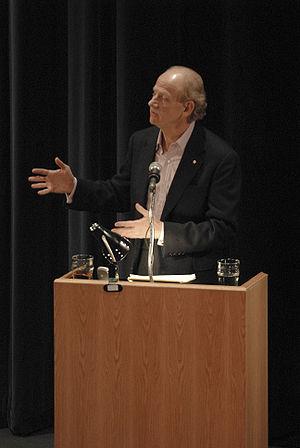
John Ralston Saul, né le 19 juin 1947 à Ottawa, est un écrivain canadien. Il est président de PEN International de 2009 à 2015. Depuis 1999, il est marié avec Adrienne Clarkson.